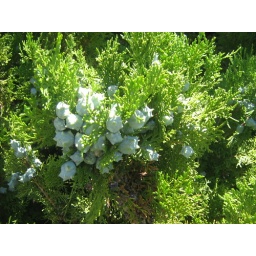
interval in the phase of the flowers - green my green!